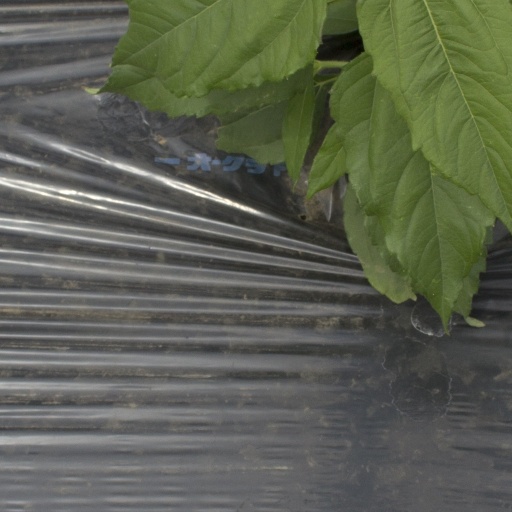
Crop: Jerusalem artichoke